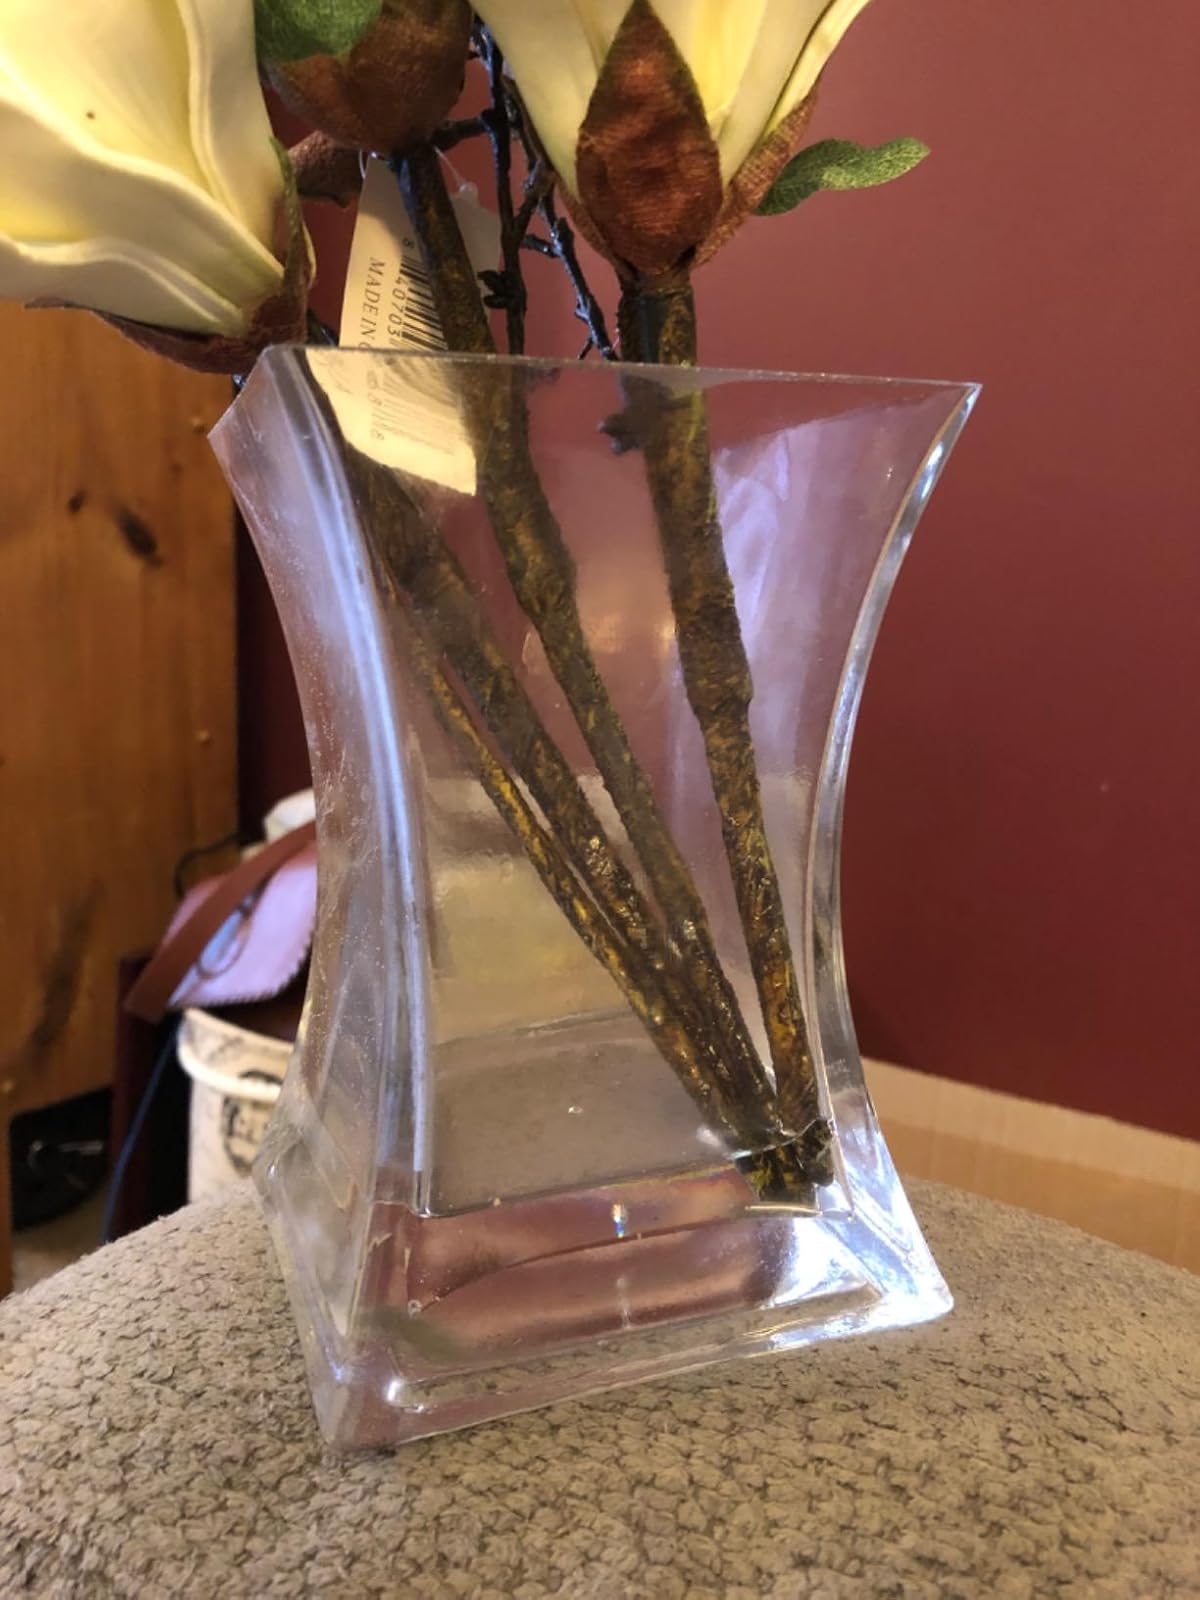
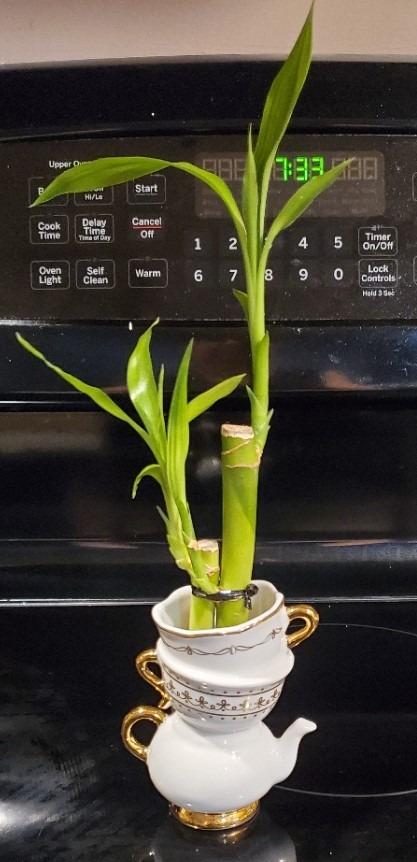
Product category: vase
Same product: no